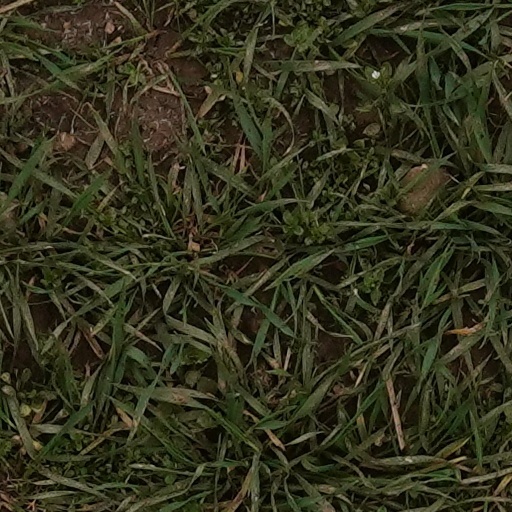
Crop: wheat